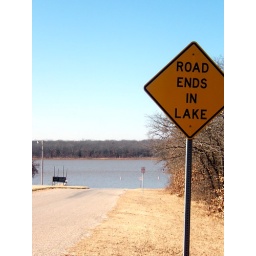
That road ends in lake thunderbird. Don't go drivin' down there!